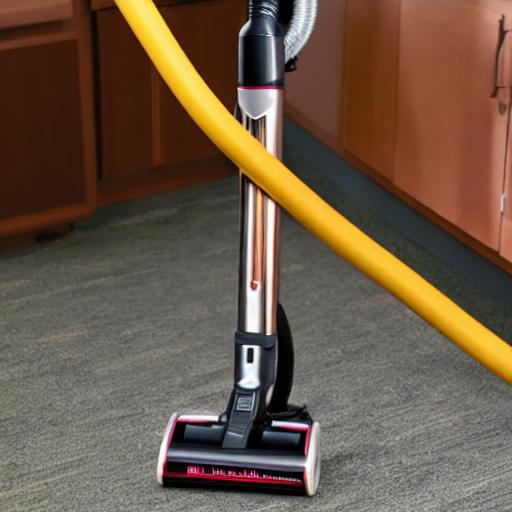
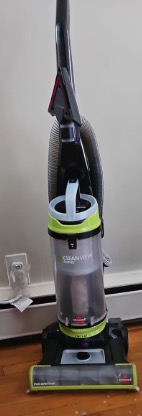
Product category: items_vacuum
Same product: no